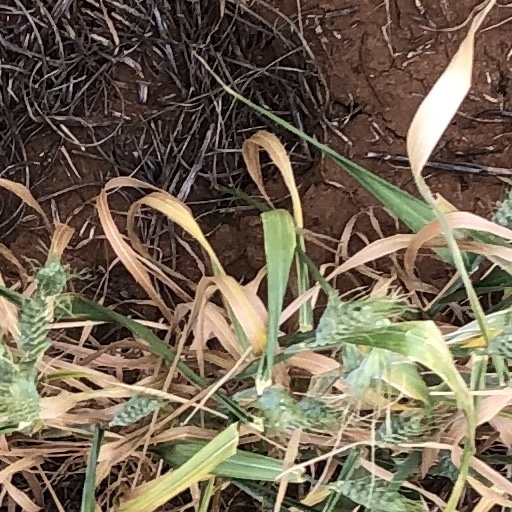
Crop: wheat